Spanish-suited playing cards

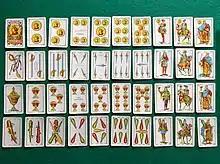
Castilian pattern introduced by Heraclio Fournier

Spanish-suited playing cards or Spanish-suited cards have four suits, and a deck is usually made up of 40 or 48 cards (or even 50 by including two jokers). It is categorized as a Latin-suited deck and has strong similarities with the Portuguese-suited deck, Italian-suited deck and some to the French deck. Spanish-suited cards are used in Spain, Italy, parts of France, Hispanic America, North Africa, and the Philippines.